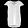
Label: Shirt